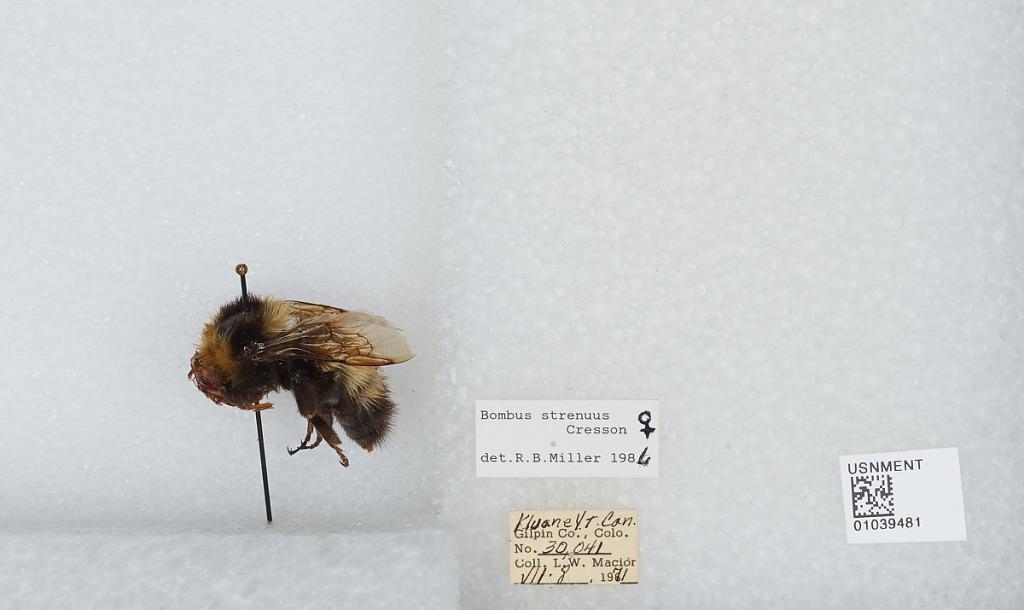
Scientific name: Bombus (Alpinobombus) neoboreus Sladen
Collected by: L. Macior
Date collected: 1971-7-8
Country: Canada
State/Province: Yukon Territory
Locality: Kluane
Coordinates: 60.75, -139.5
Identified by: Miller, R. B.